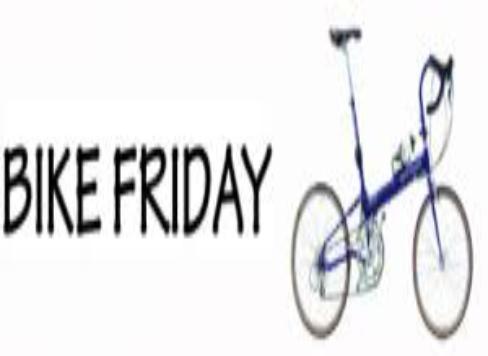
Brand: bike friday
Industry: Transportation